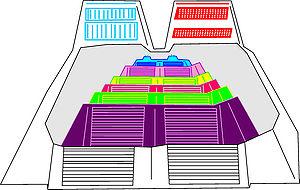
Le Templo Mayor, était le nom de la grande pyramide à degrés de Tenochtitlan, la capitale des Aztèques, ainsi que, par synecdoque, du centre cérémoniel dans lequel elle se situait. Après la conquête espagnole, au XVIᵉ siècle, le Templo Mayor fut détruit et son emplacement exact fut oublié, à la suite des multiples chantiers de construction de la ville moderne, Mexico, jusqu'à ce que des fouilles archéologiques en mettent au jour les fondations à partir de 1978. Pour exhumer le site du Grand Temple, les archéologues ont fait raser des immeubles, des magasins et coupé une artère de la capitale mexicaine. Des fouilles ont mis en évidence treize phases de construction, étalées entre 1375 et 1519, notamment celle du double escalier de la pyramide, haute de 45 mètres.